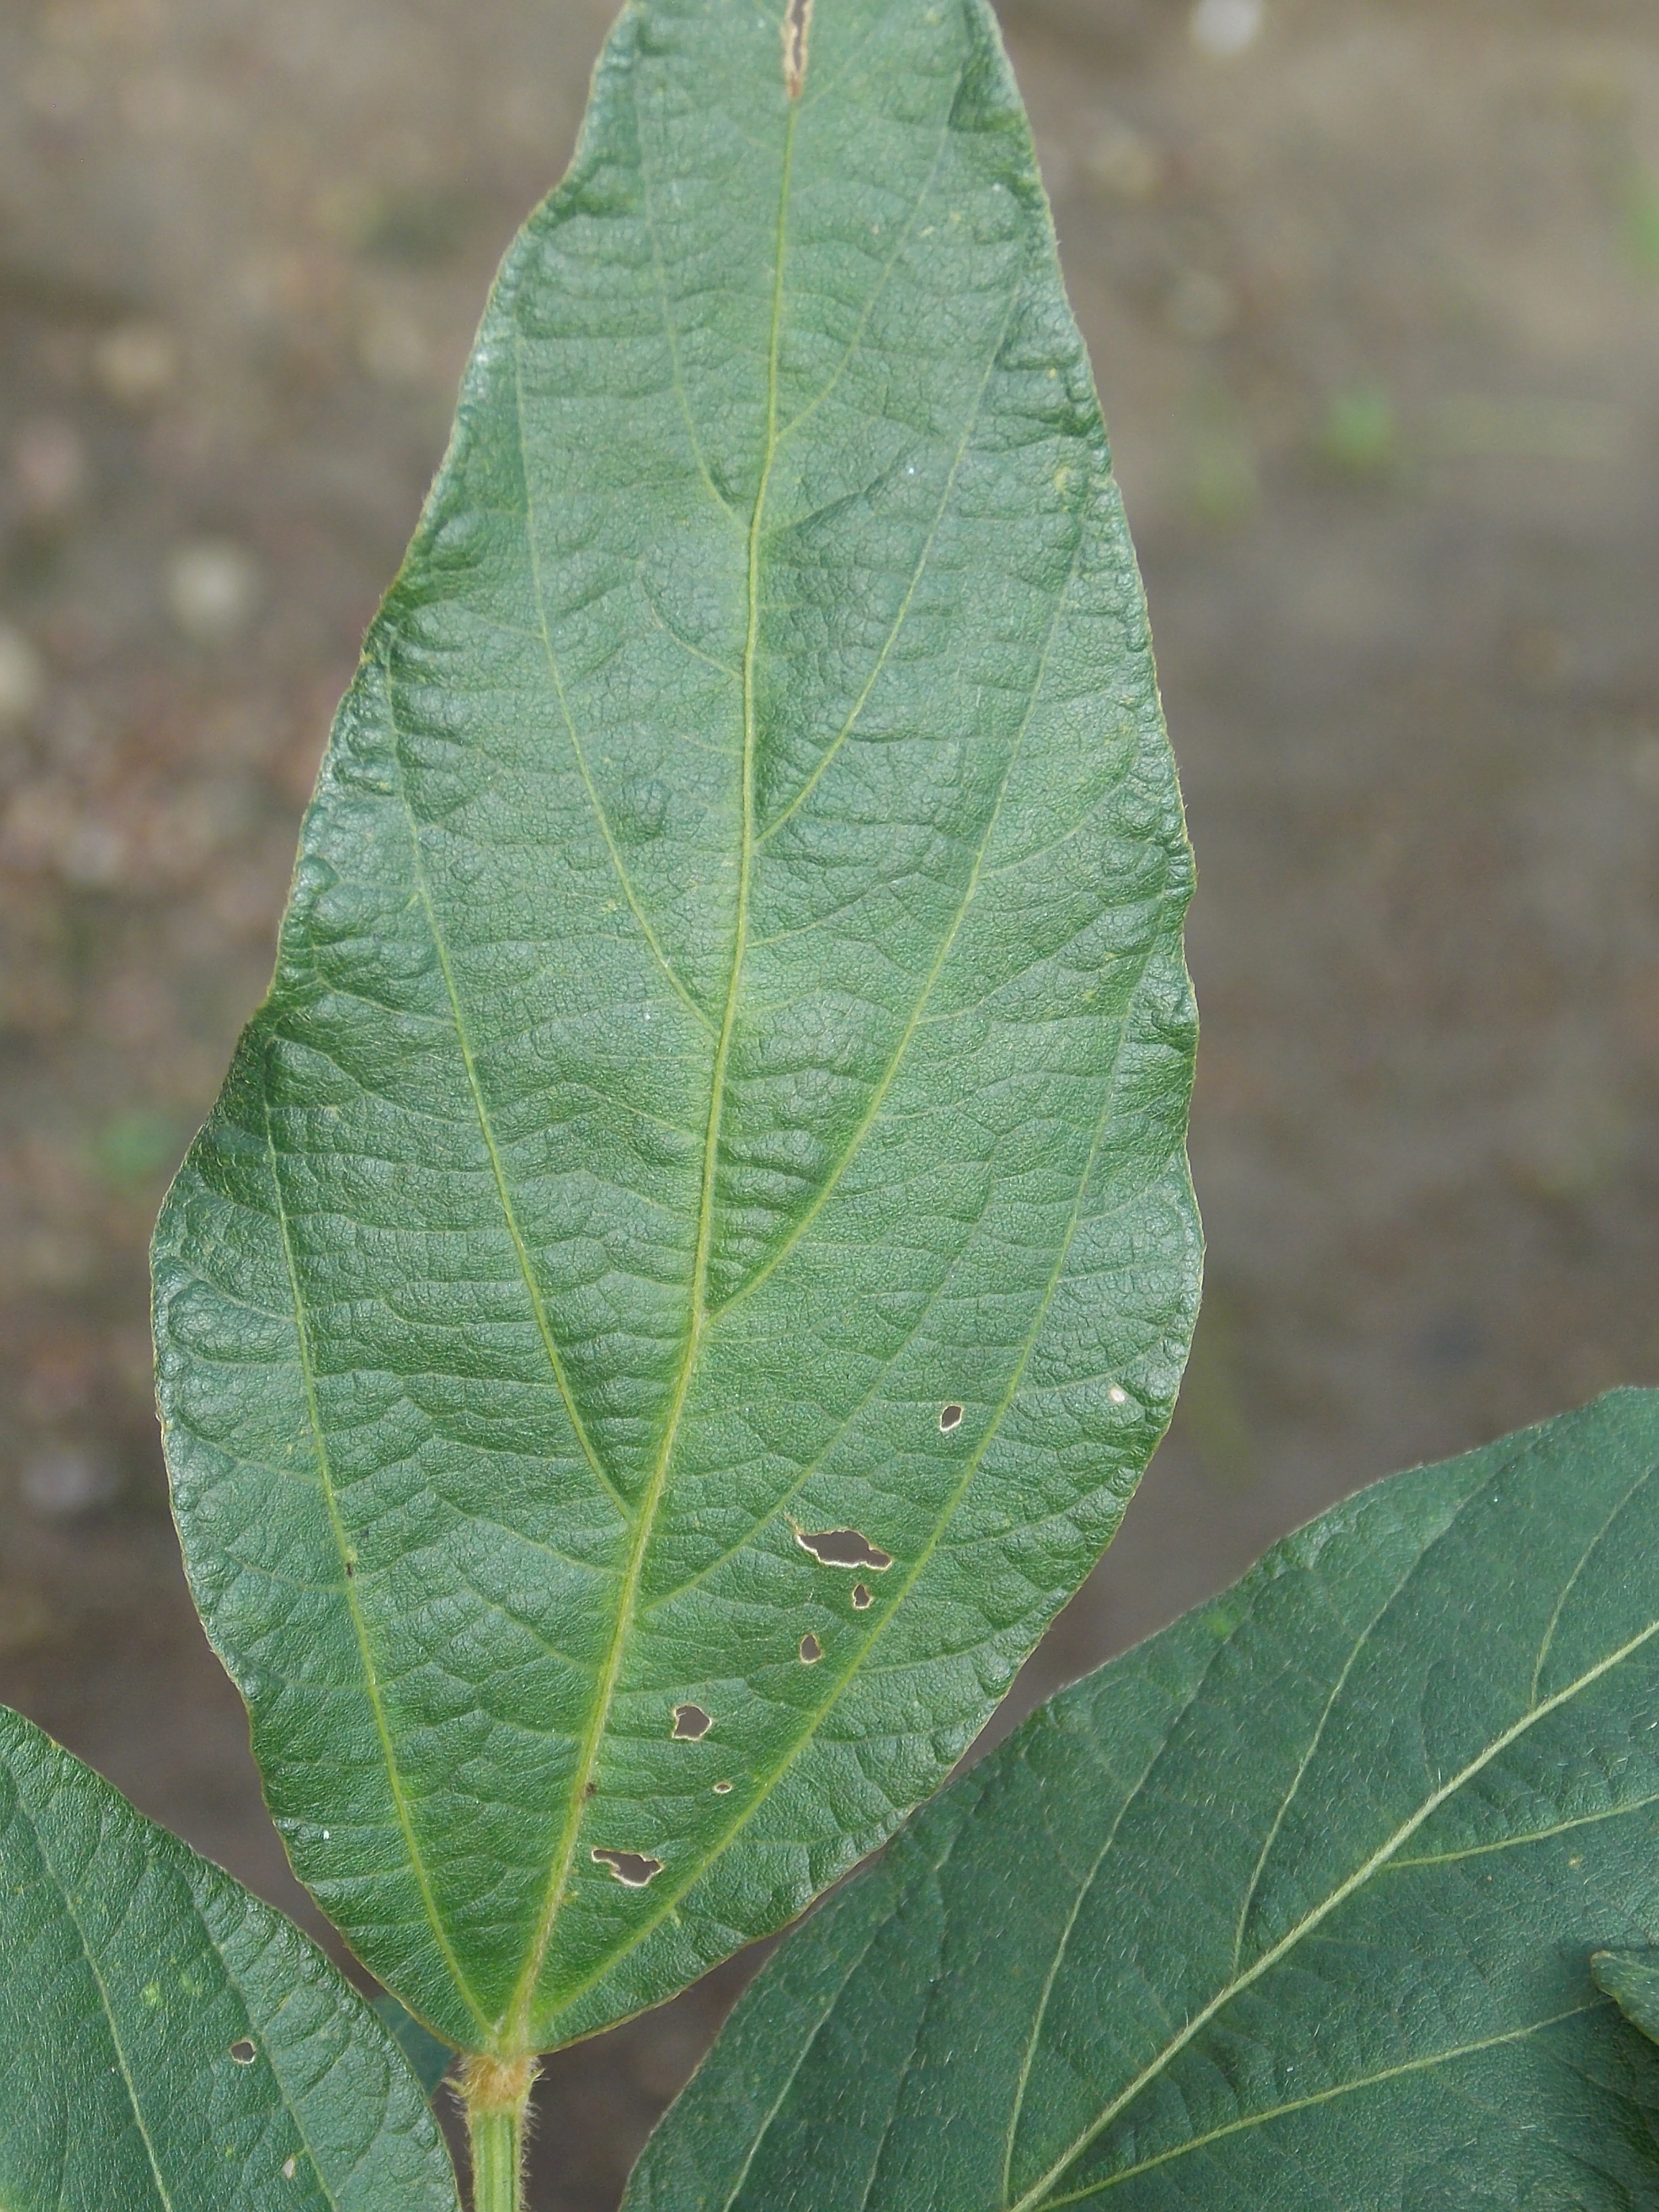
Label: Disease